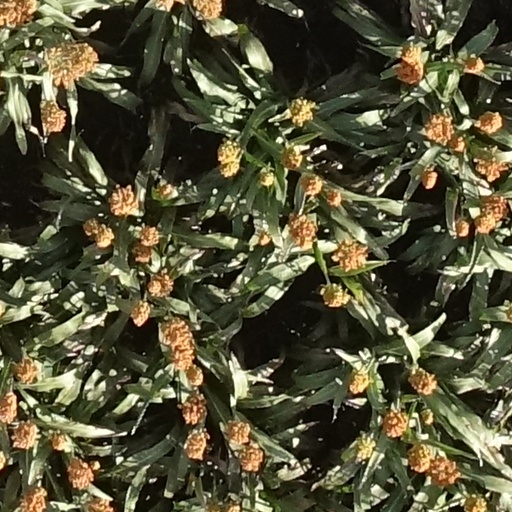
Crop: sorghum